Asa of Judah

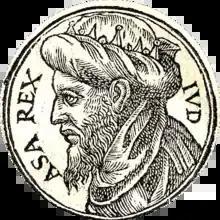
Asa from Guillaume Rouillé's "Promptuarii Iconum Insigniorum", 1553

Asa was, according to the Hebrew Bible, the third king of the Kingdom of Judah and the fifth king of the House of David. Based on the Biblical chronology, Biblical scholars suggest that he reigned from the late 10th to early 9th century BCE. He was succeeded by Jehoshaphat, his son (by Azubah). According to Edwin R. Thiele's chronology, when Asa became very ill, he made Jehoshaphat coregent. Asa died two years into the coregency.